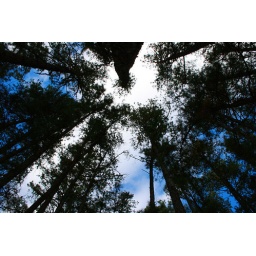
Looking straight up in a grove of pine trees along the Pinetum Trail